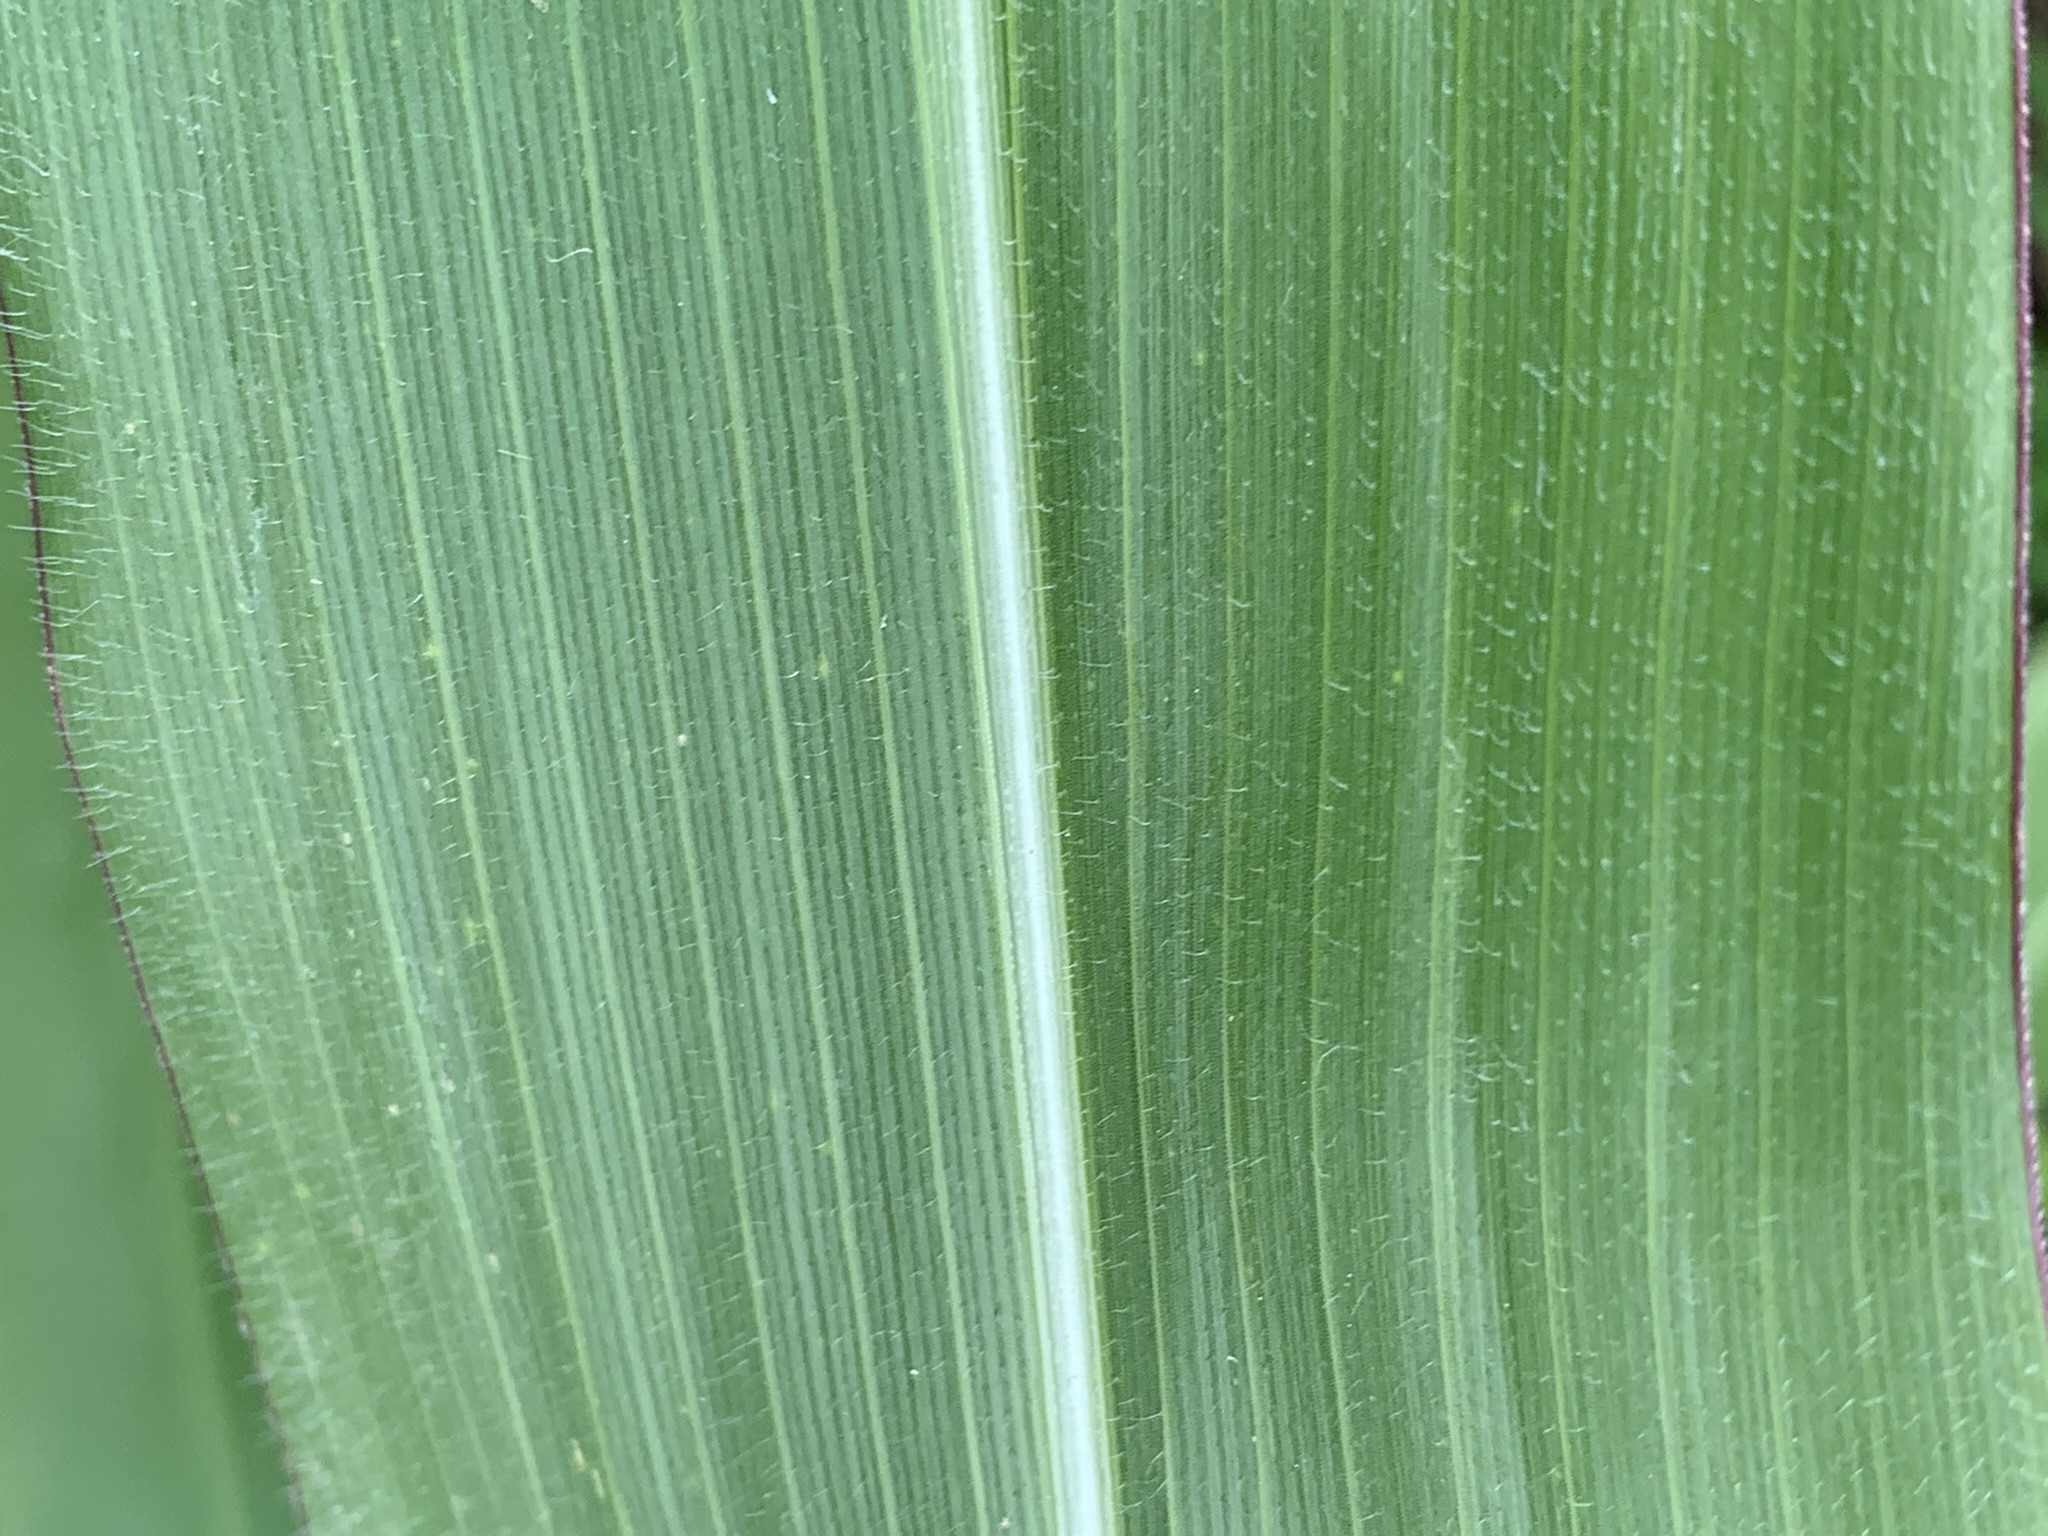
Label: Healthy